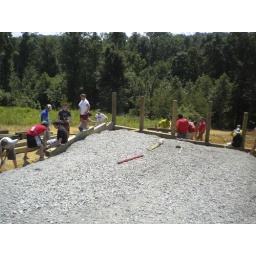
Building a retaining wall for a house that will be given to people in need.